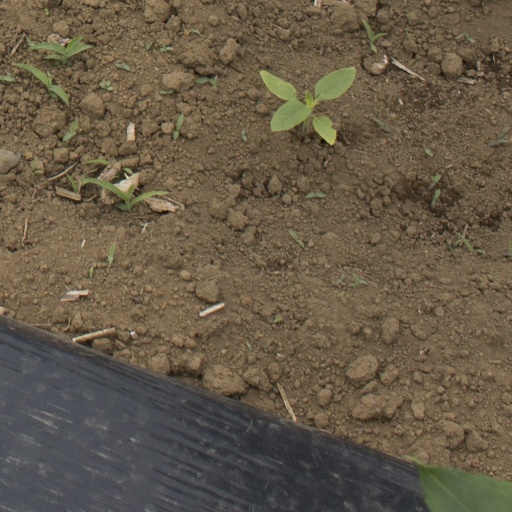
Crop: Jerusalem artichoke